Washington Confederate Monument

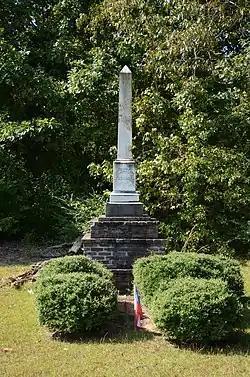

The Washington Confederate Memorial is located in the Washington Presbyterian Cemetery, off United States Route 278 on the northwest side of Washington, Arkansas. The memorial is a marble obelisk, 7'8" tall, which is mounted on a three-tiered brick base that is 4'10" tall. It marks the grave site of 74 unknown Confederate Army soldiers, many of whom were killed in the 1863 Battle of Prairie D'Ane. The monument was raised by public subscription in 1888, and underwent restorative maintenance as recently as 1994.